The Hermitage (Charles Town, West Virginia)

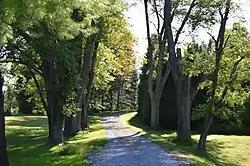
Property entrance

The Hermitage near Charles Town, West Virginia is historic property which includes several buildings, as well as non-contributing tennis courts and a pool. The oldest structure is a small stone cottage dating to "circa" 1734, making it one of the oldest buildings in West Virginia. It resembles Prato Rio in nearby Leetown, West Virginia and may date to this property's first owner, Daniel Barnett, who was a partner in the Burr Iron Works (a/k/a the Bloomery forge) circa 1740, the first of its kind in the state. A stone privy is also believed to be the oldest structure of its kind in the state.